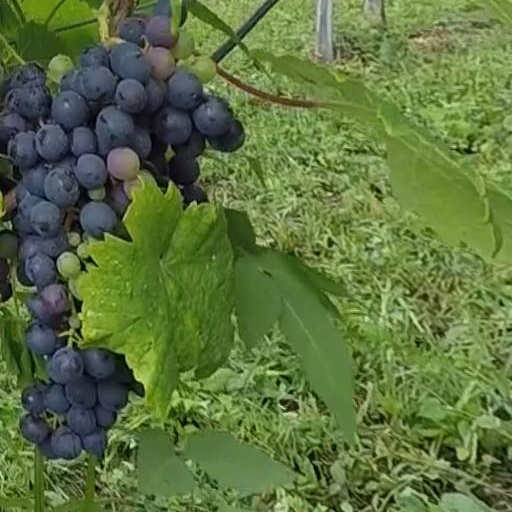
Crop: grape